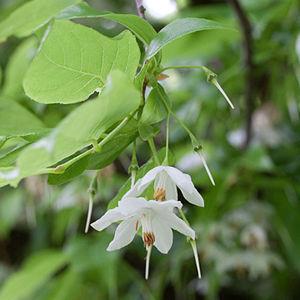
Fleurs de Sinojackia xylocarpa - Jardin botanique de Strasbourg
Sinojackia xylocarpa est un arbuste de la famille des Styracacées, originaire et endémique de Chine.